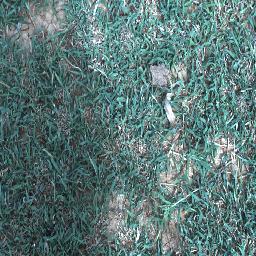
Label: negative